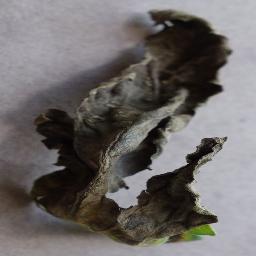
Label: Tomato___Early_blight